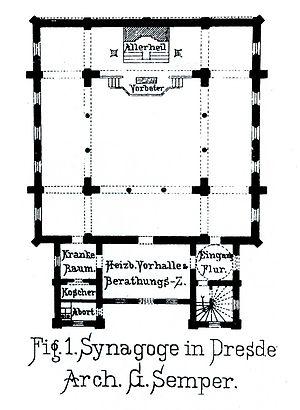
La synagogue de Dresde était la synagogue de la communauté juive de Dresde de 1840 jusqu'à sa destruction par les nazis lors de la nuit de Cristal en novembre 1938. Conçue par l'architecte Gottfried Semper elle est considérée comme « le premier exemple d'une synagogue entièrement décorée dans un style oriental ».